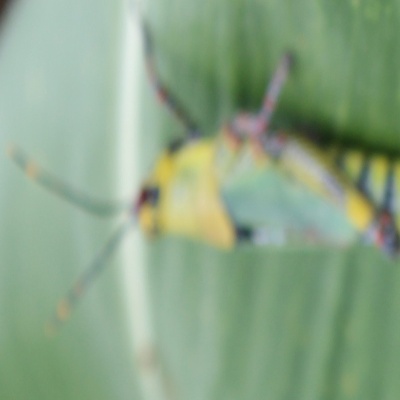
Crop: Maize
Condition: grasshoper